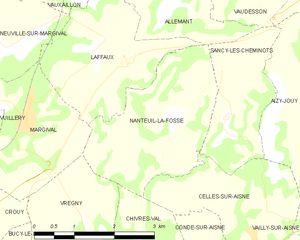
Carte des communes françaises: Nanteuil-la-Fosse